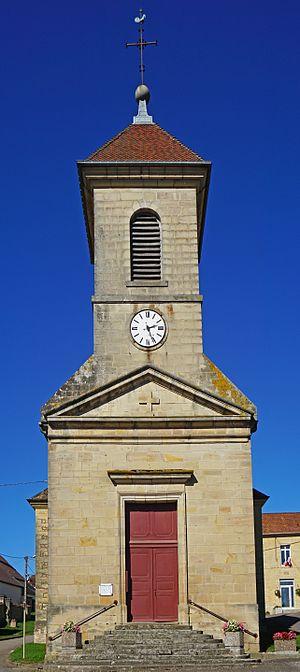
L’église de Genevreuille.
Genevreuille est une commune française située dans le département de la Haute-Saône, en région Bourgogne-Franche-Comté.